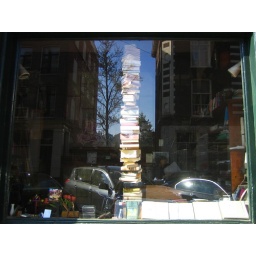
book pile in window